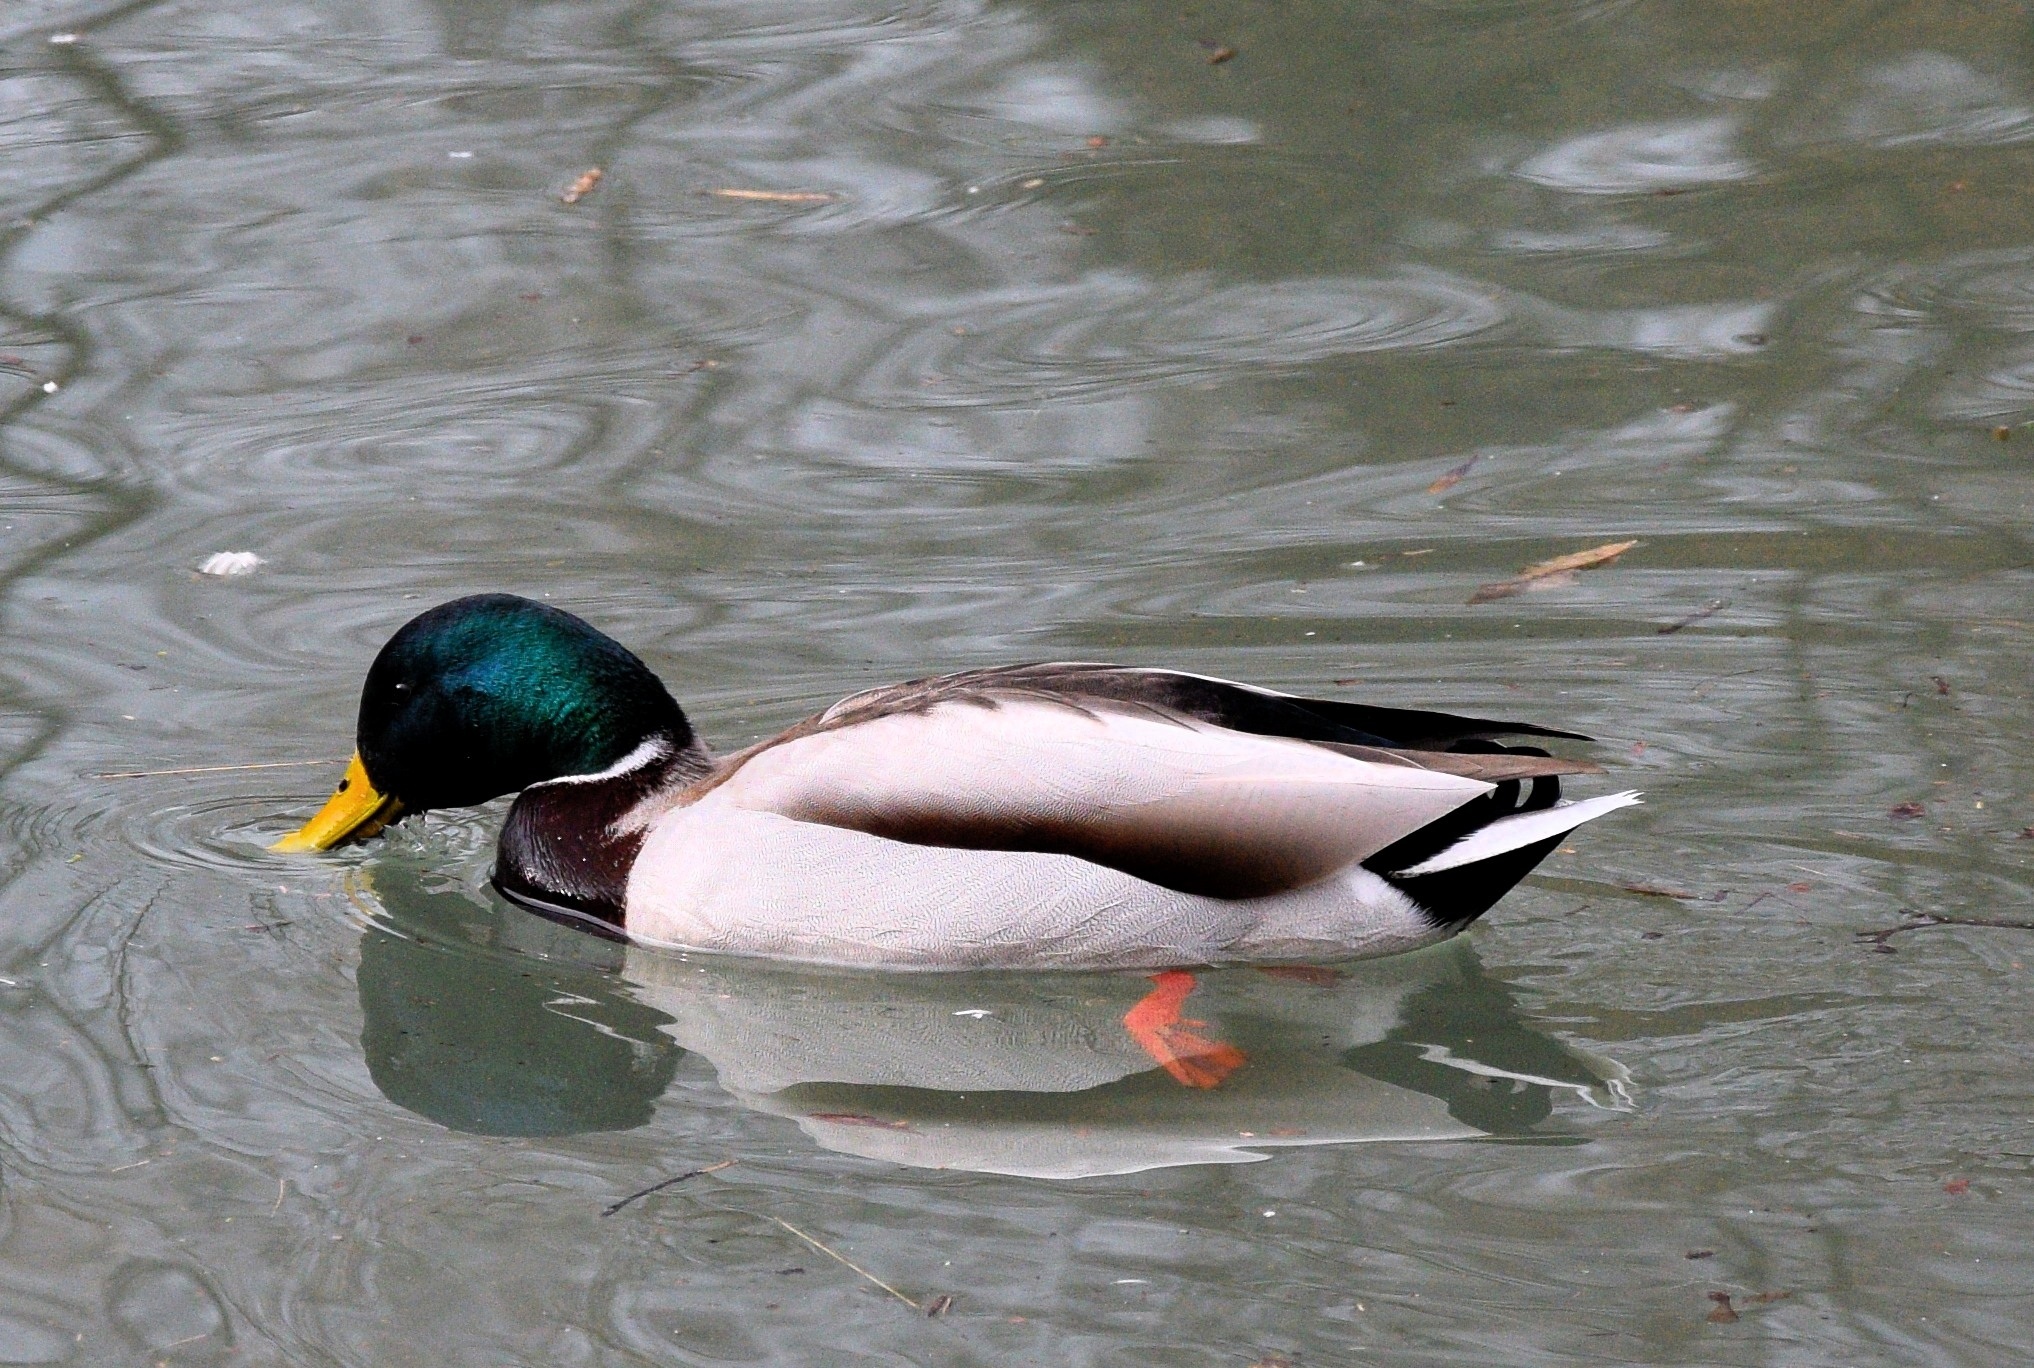
water, bird, wing, pond, wildlife, reflection, beak, colorful, fauna, duck, vertebrate, waterfowl, water bird, mallard, canard, ducks geese and swans, seaduck